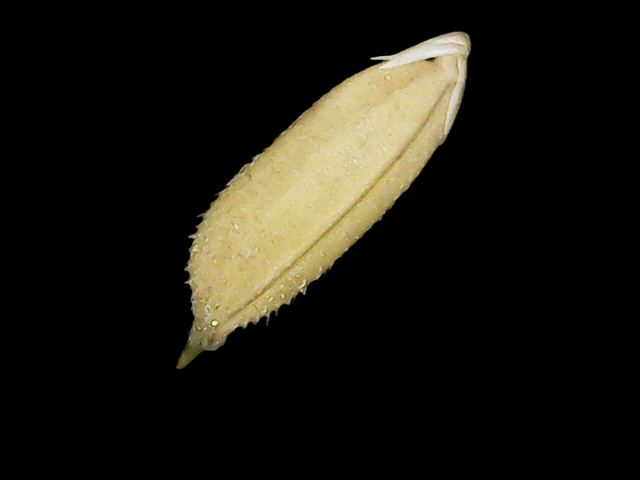
Rice variety: Binadhan23